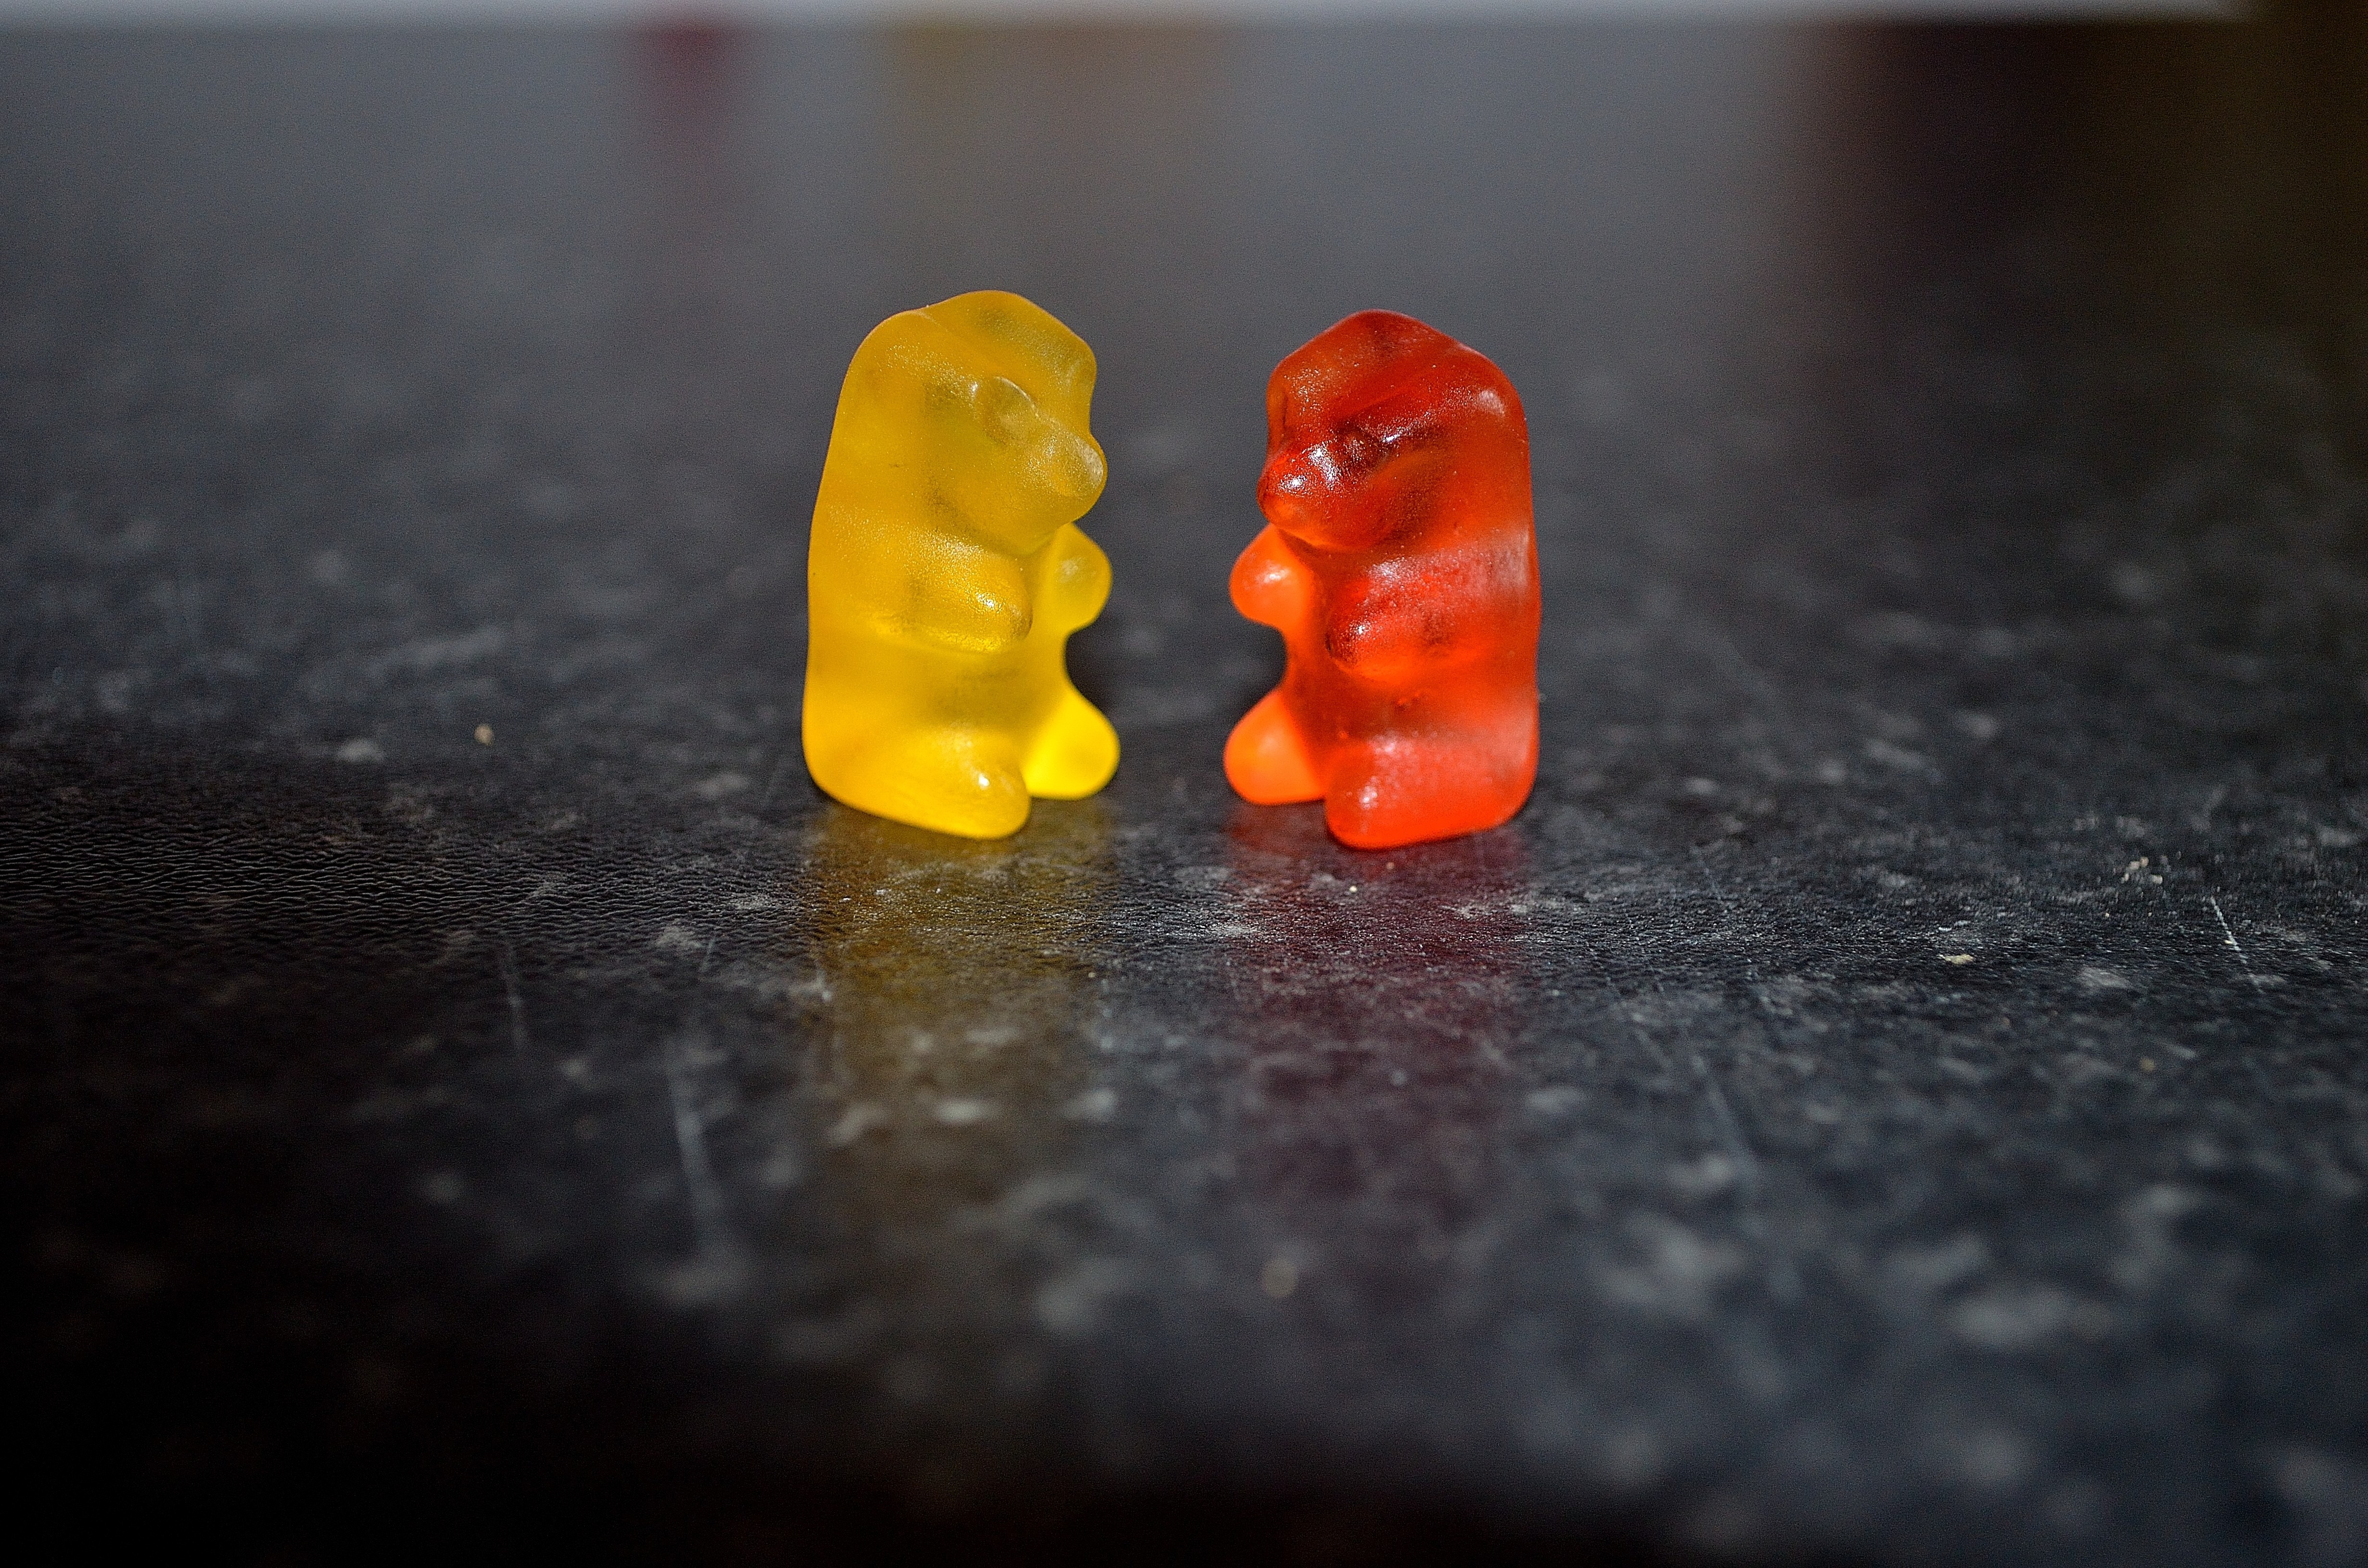
hand, flower, finger, food, red, color, macro, yellow, dessert, baby, close up, background, bears, candy, macro photography, gummi candy